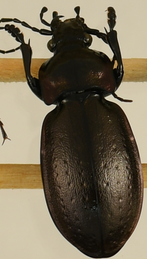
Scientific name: Carabus nemoralis
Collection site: Treehaven Site (TREE), plot TREE_006